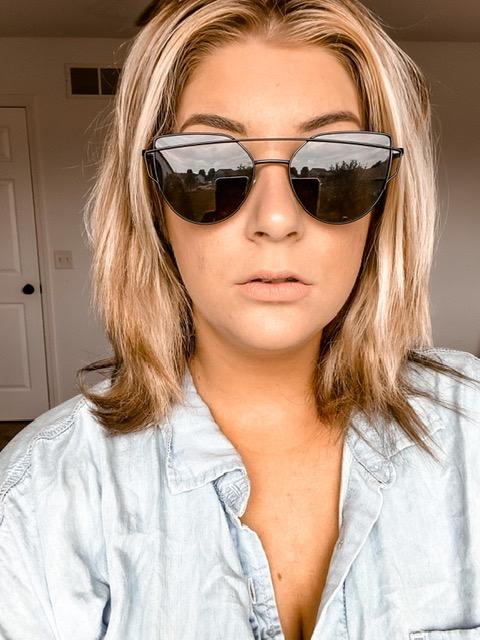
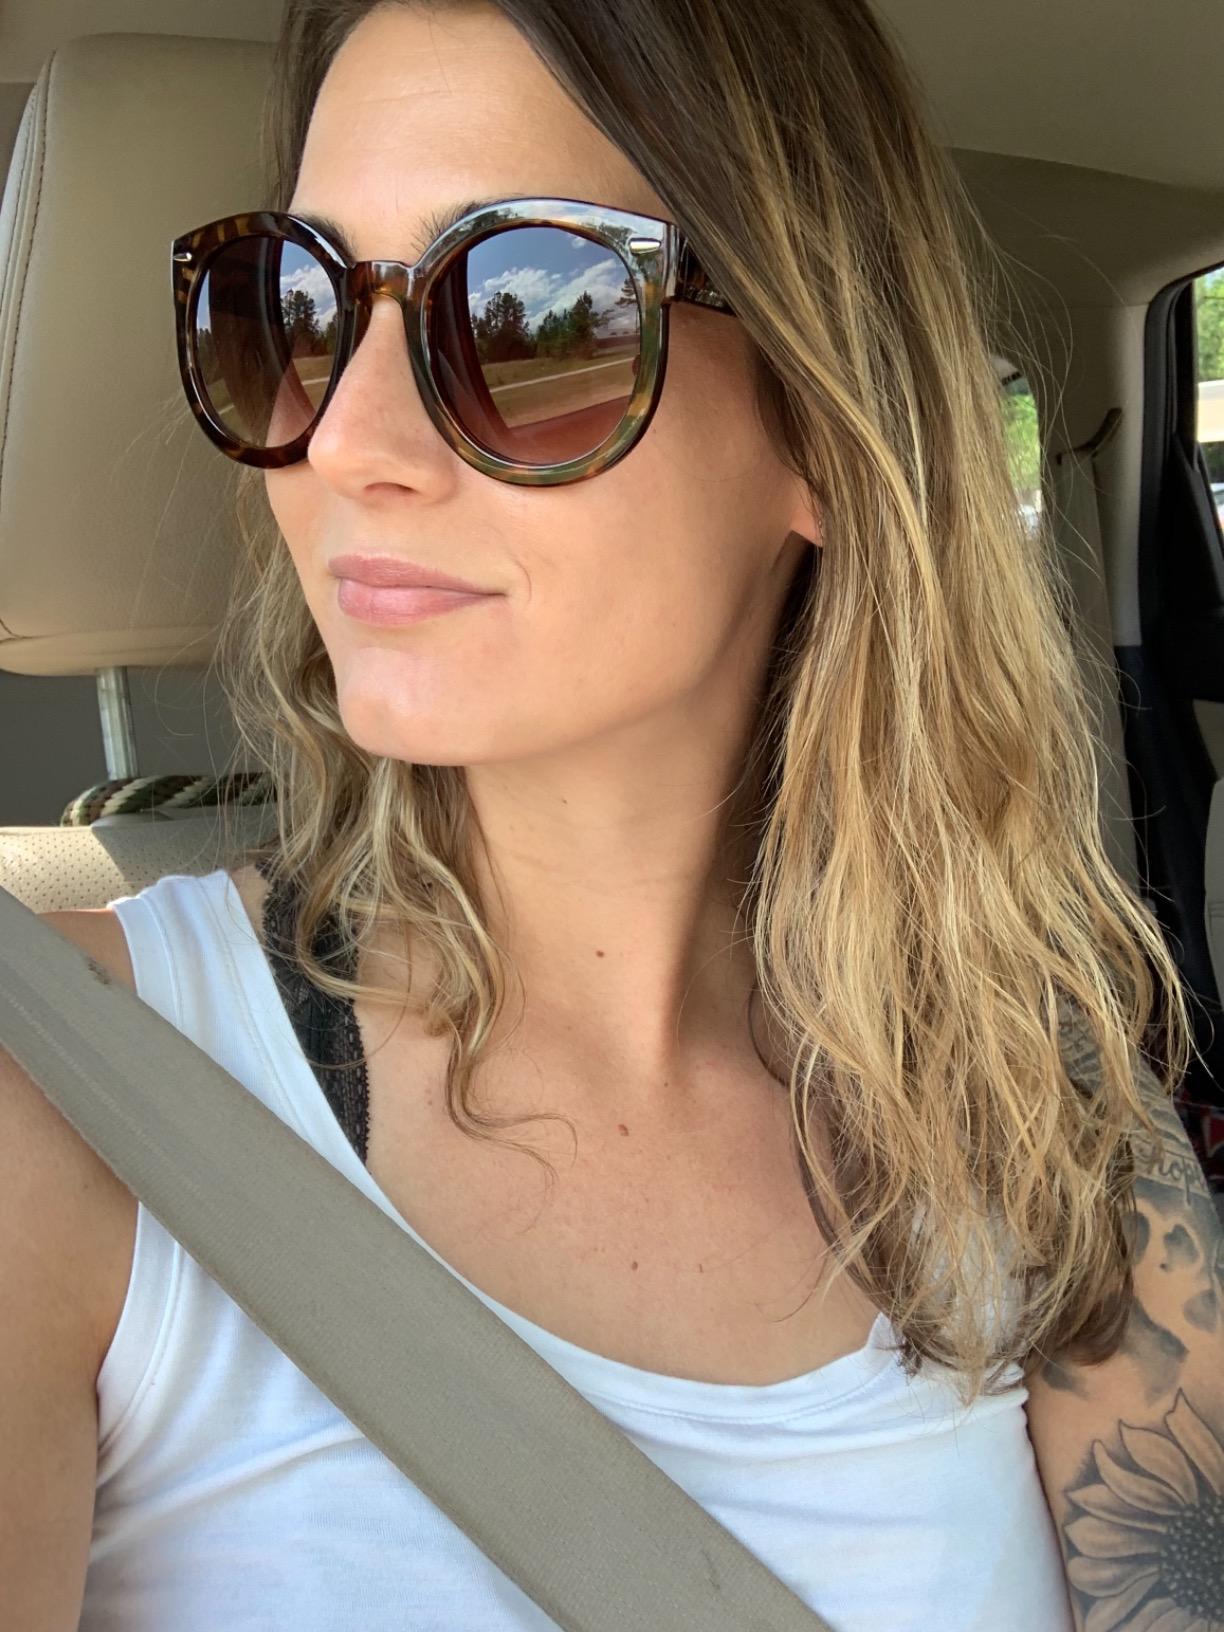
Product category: accessories_sunglasses
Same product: no